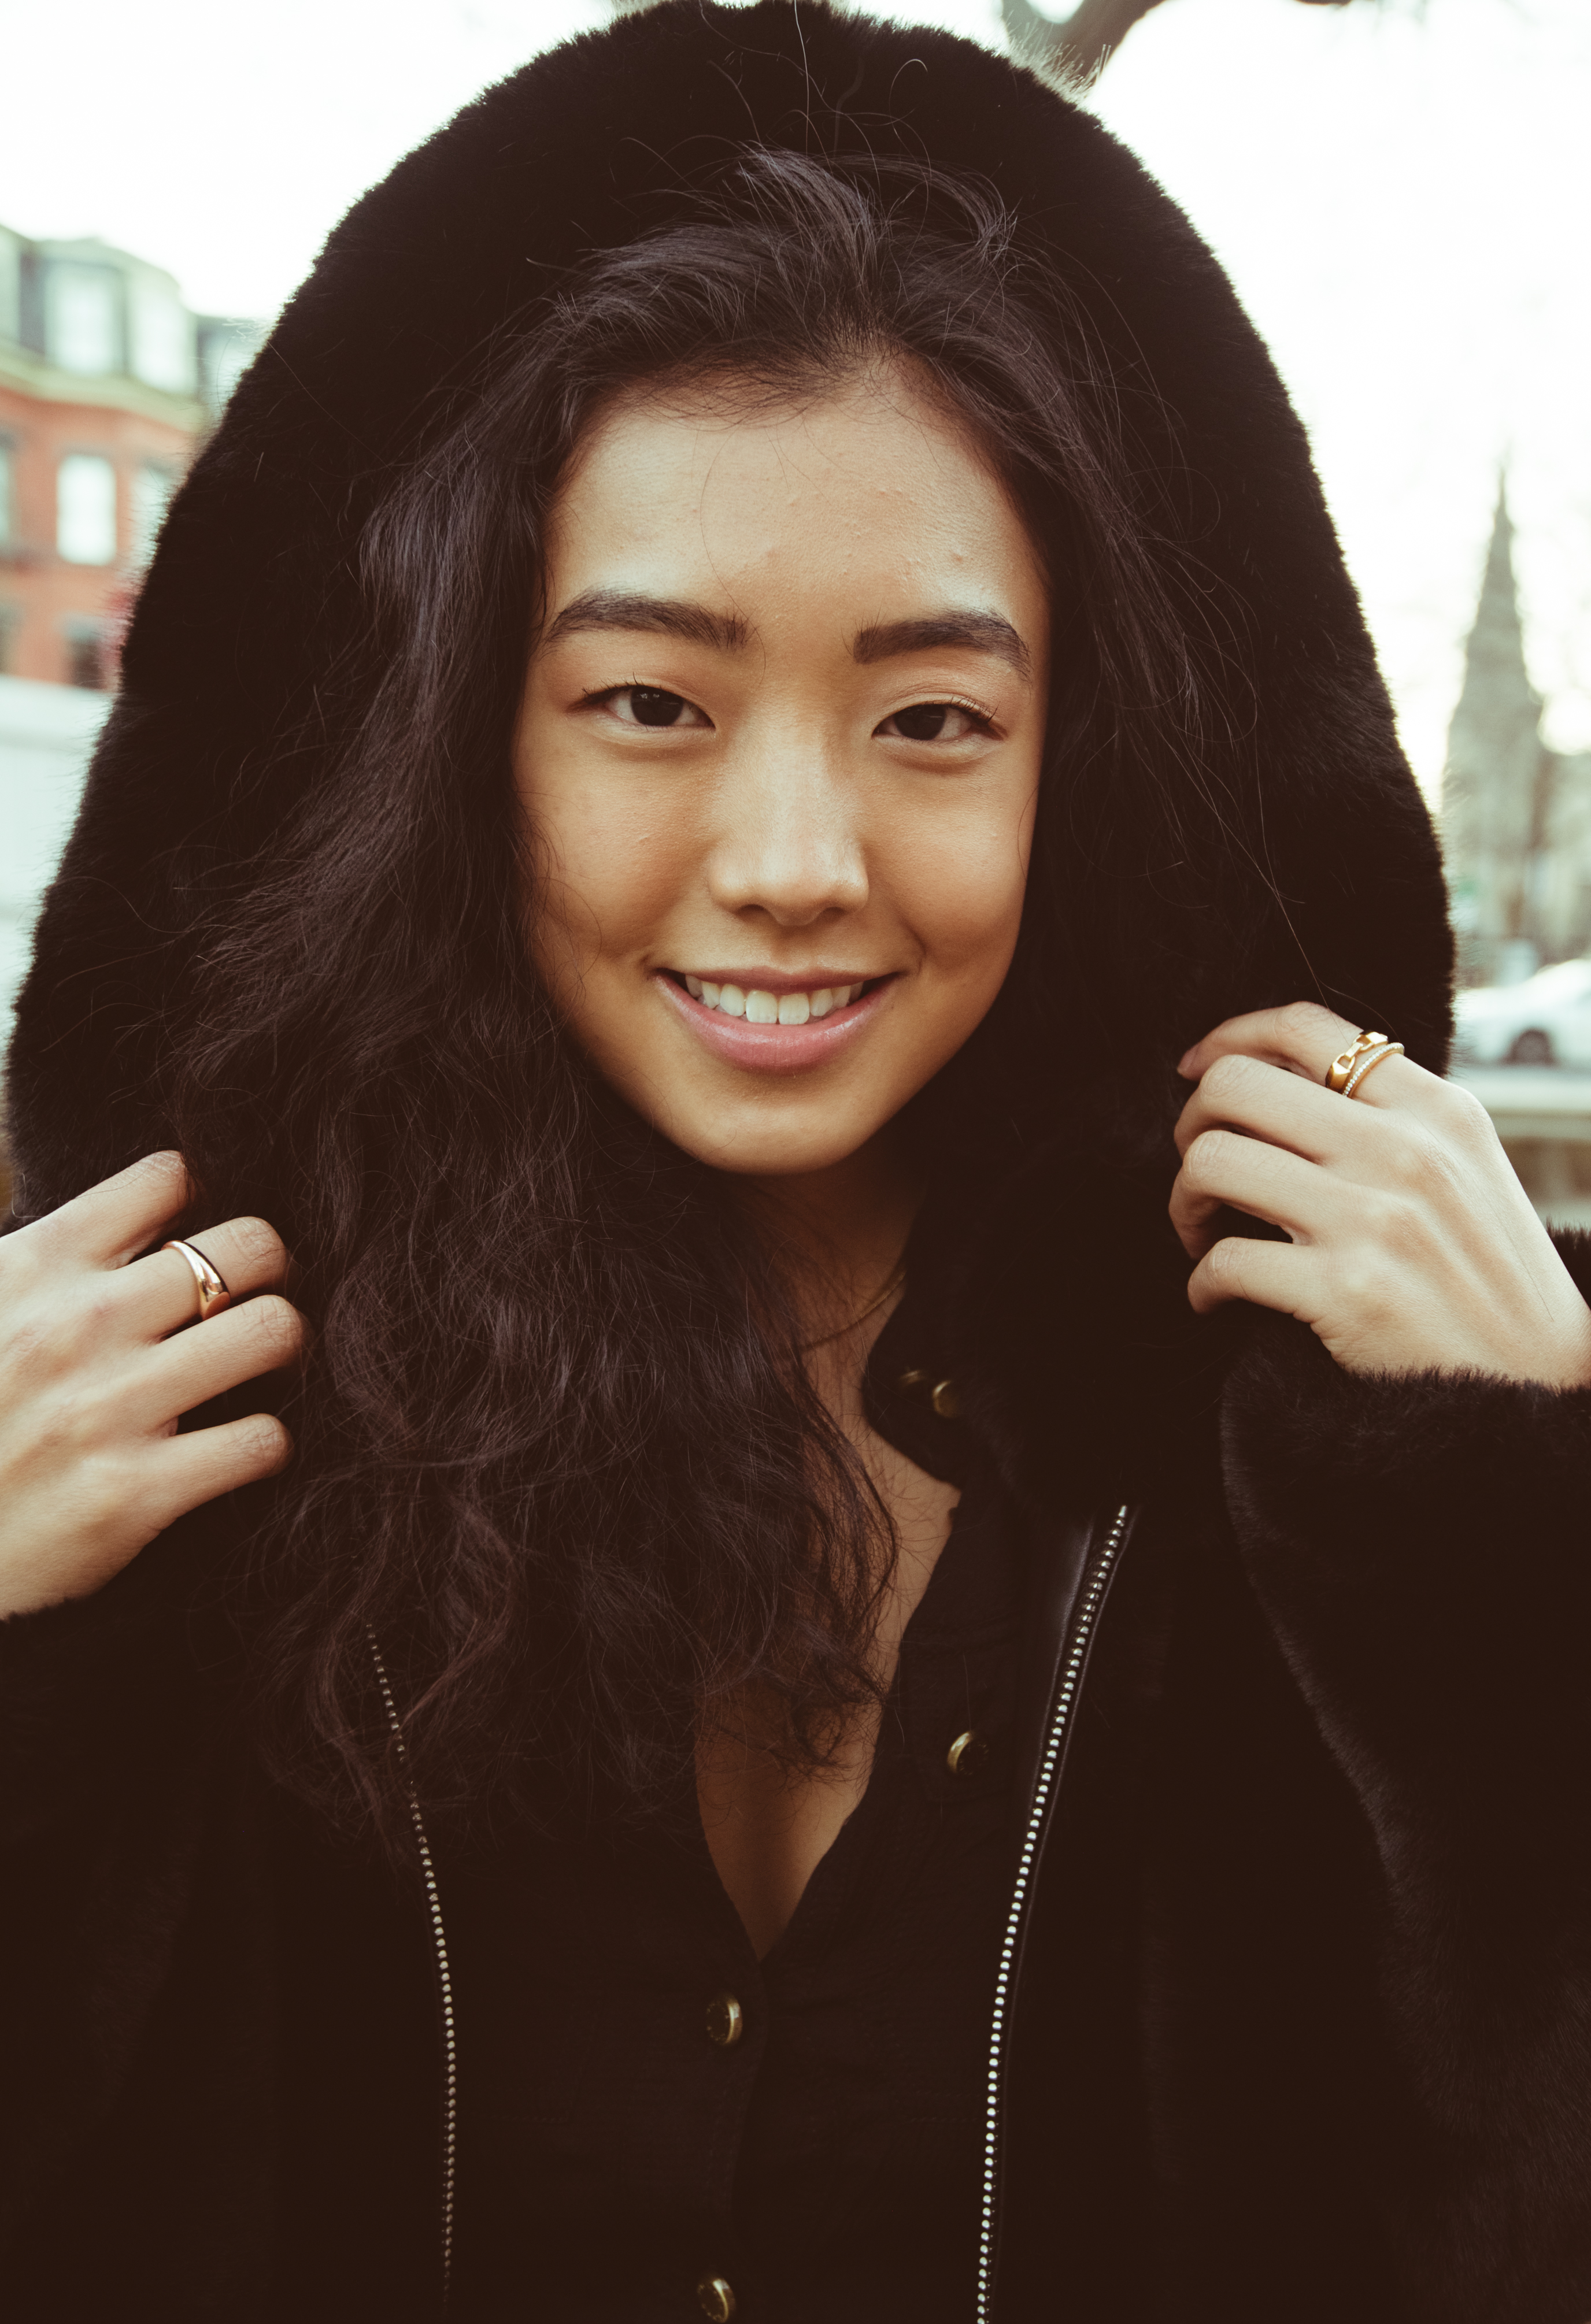
forehead, skin, lip, smile, chin, outerwear, eyebrow, shoulder, eyelash, flash photography, fashion, sleeve, street fashion, happy, gesture, cool, black hair, layered hair, makeover, leather jacket, jacket, long hair, Step cutting, brown hair, jewellery, eyewear, sitting, necklace, fur, portrait photography, laugh, photo shoot, leather, portrait, monochrome, selfie, hair coloring, monochrome photography, little black dress